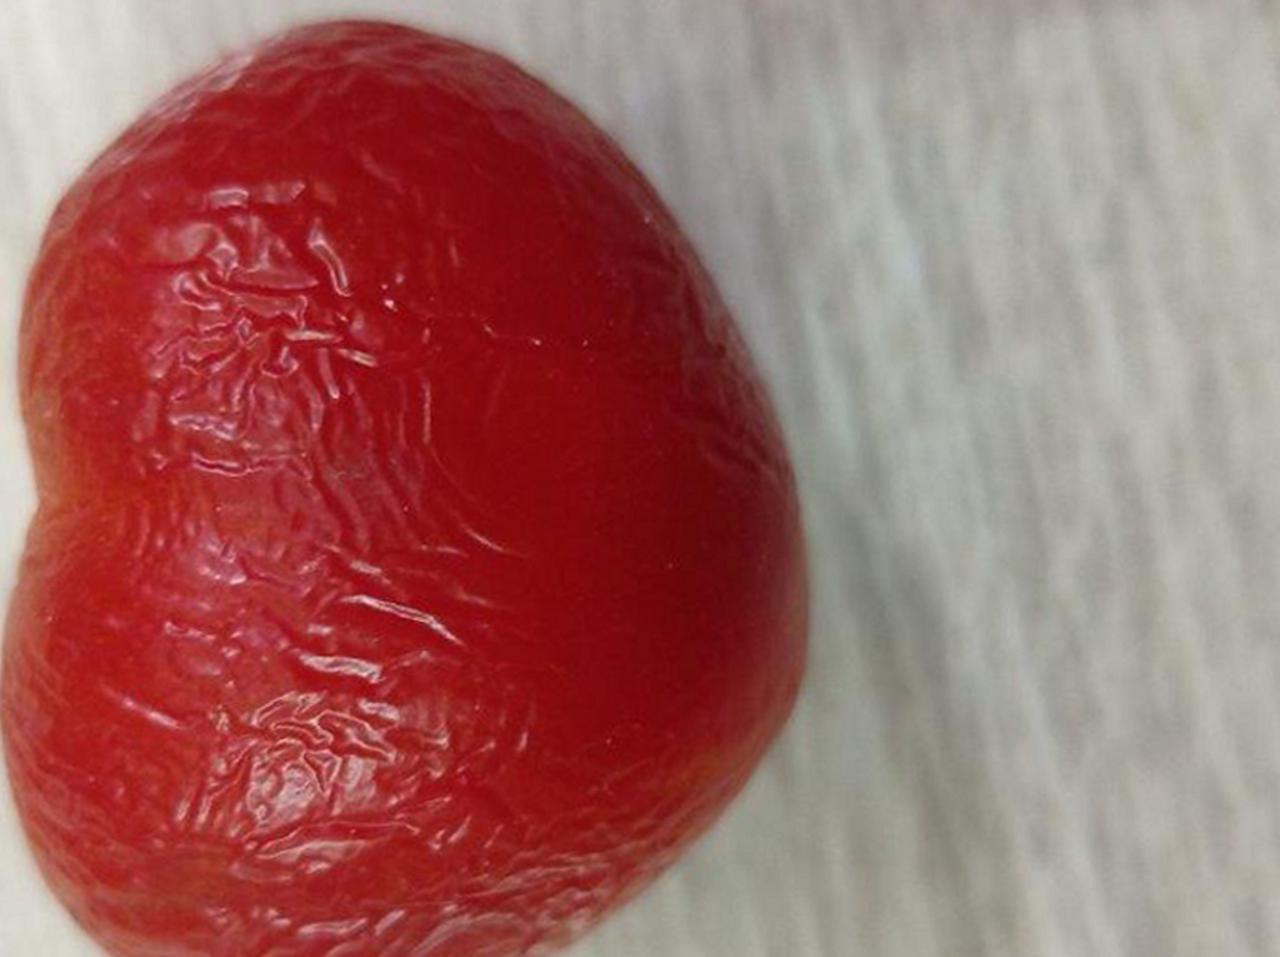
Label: Rotten